Hans van Helden

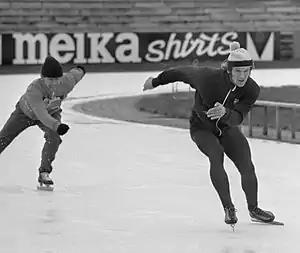
Hans van Helden with physical trainer Henk Gemser in 1975

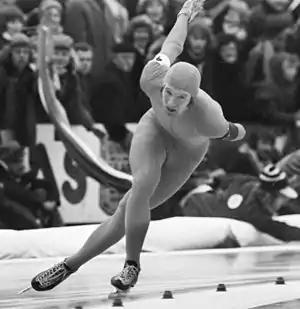
Hans van Helden in 1977

Despite being a very talented speed skater and having an excellent skating style and technique, Van Helden never won any major international tournaments. However, he did become Dutch Allround Champion twice (1976 and 1977) and he did break two world records. Being the then-current world record holder on the 5,000 m, he "only" finished 3rd on that distance during the 1976 Winter Olympics in Innsbruck, possibly because the ice was in much worse condition during his race than it was when his major rivals (Sten Stensen and Piet Kleine) ran theirs.